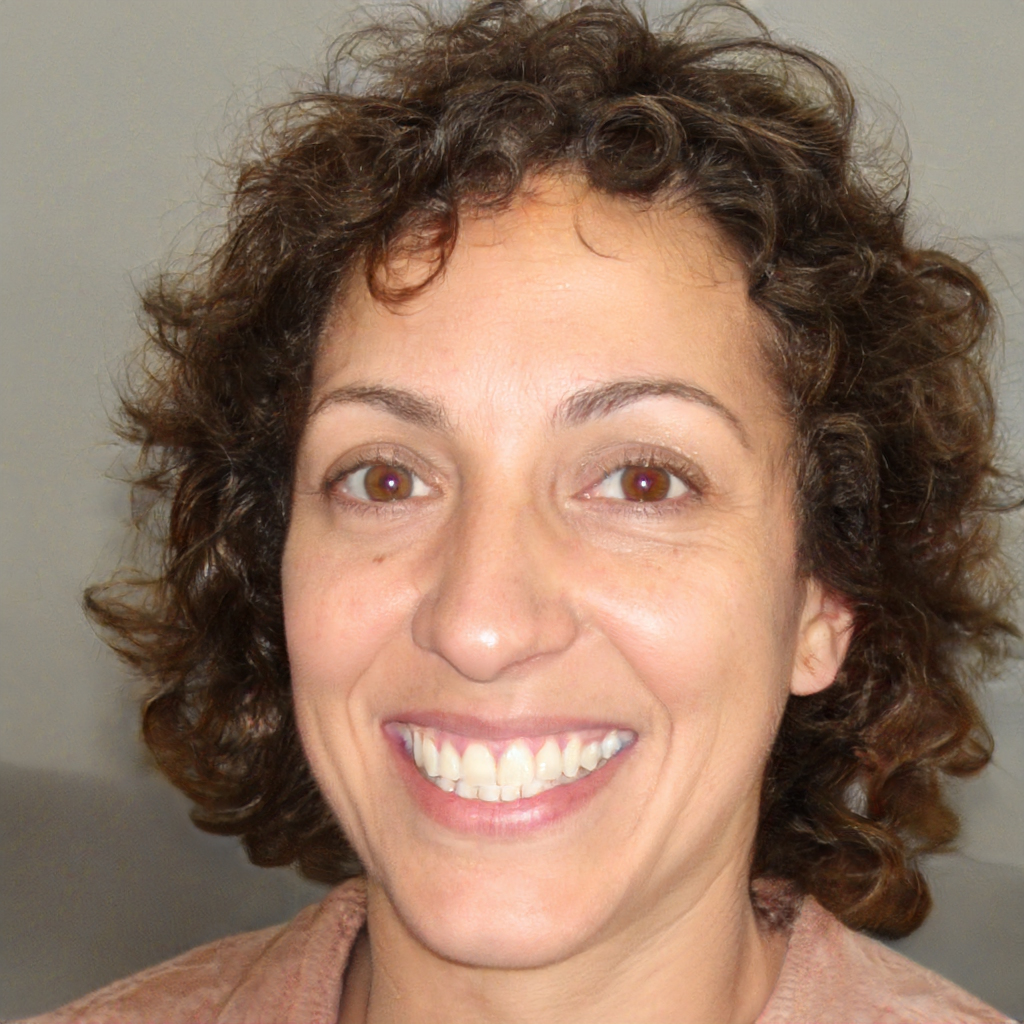
Portrait style: Real Portrait